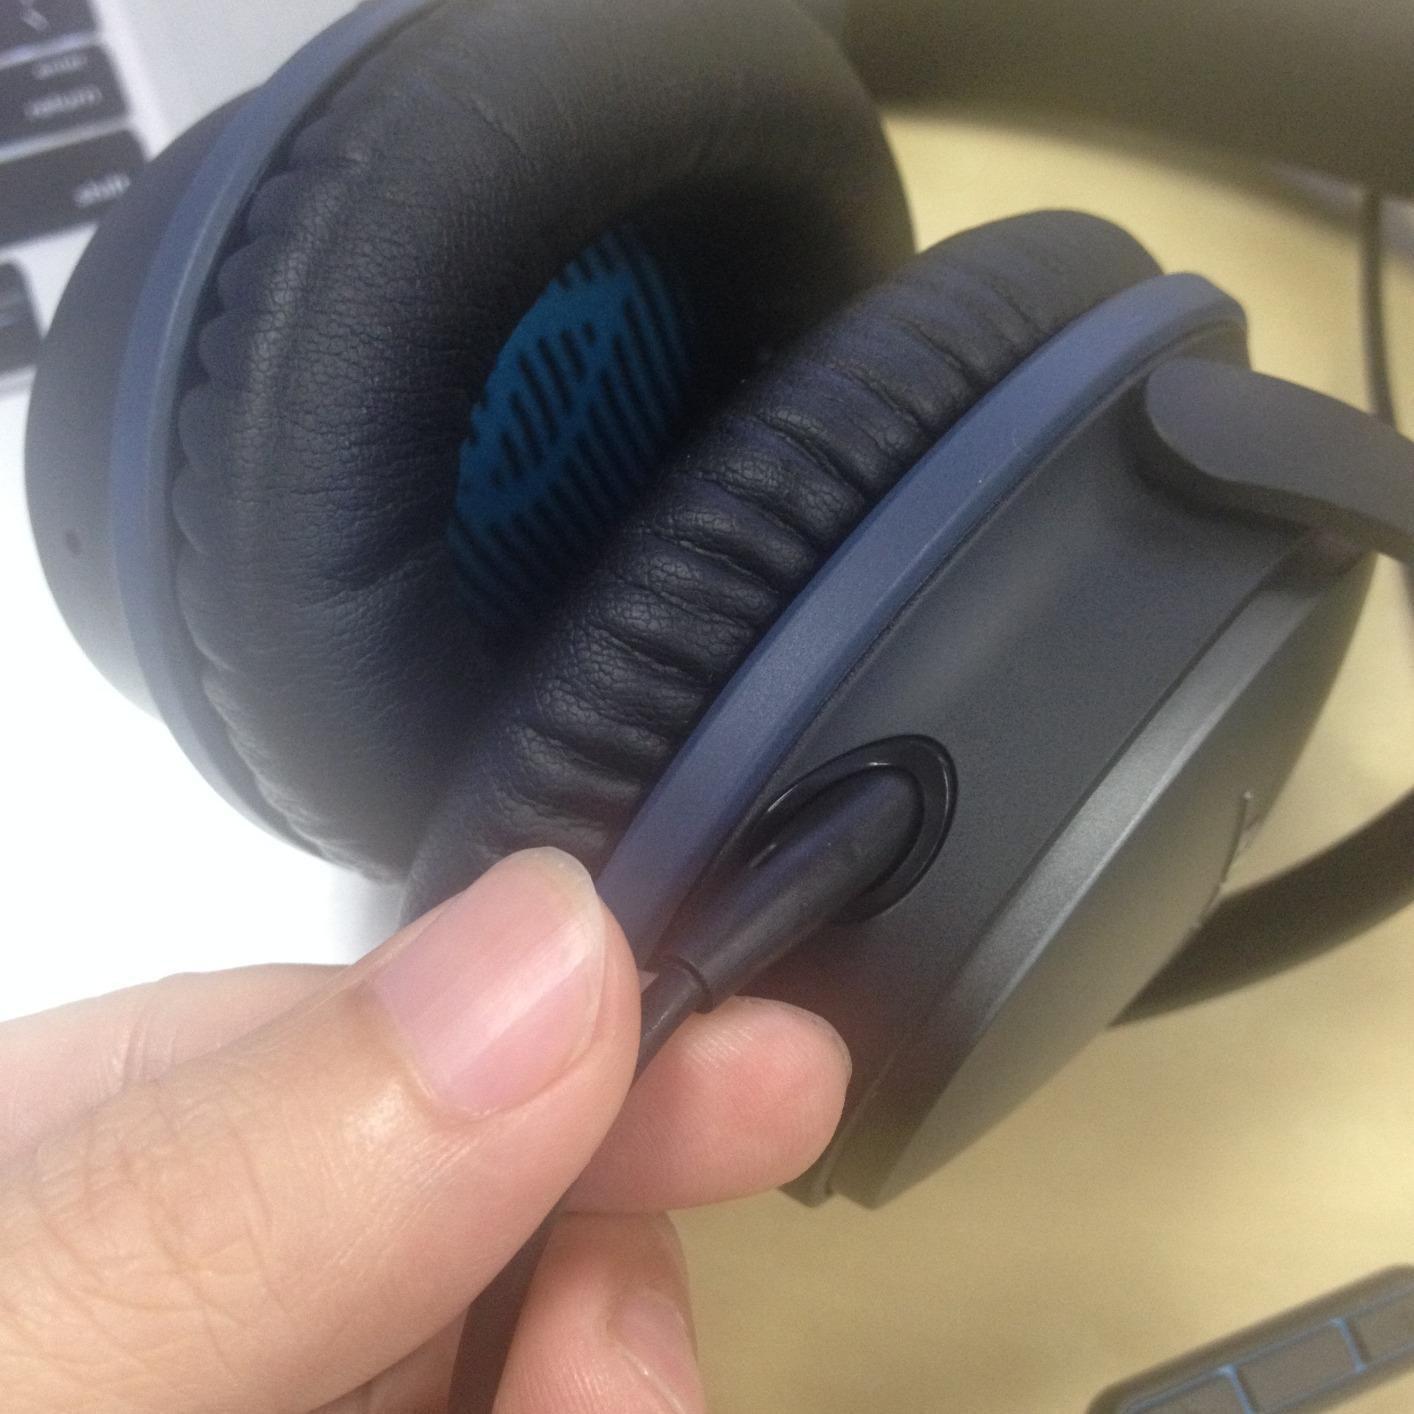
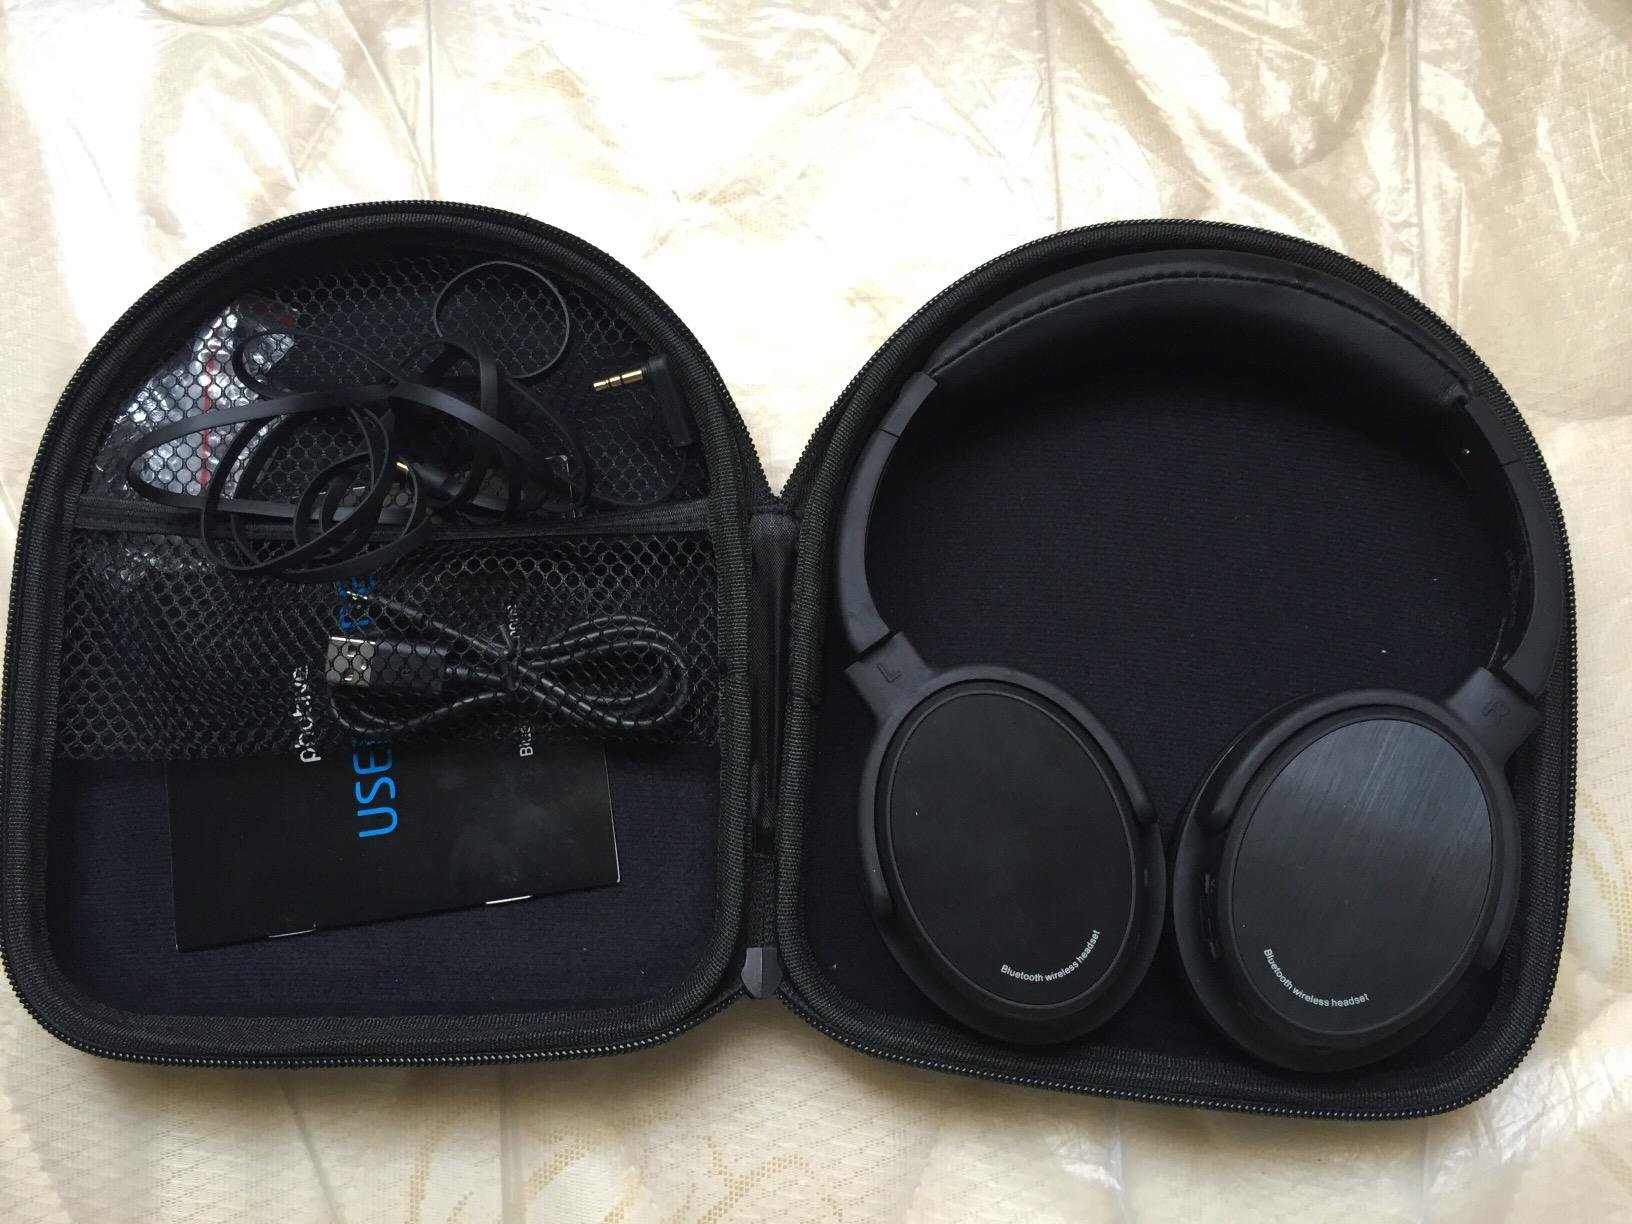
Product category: headphones
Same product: no